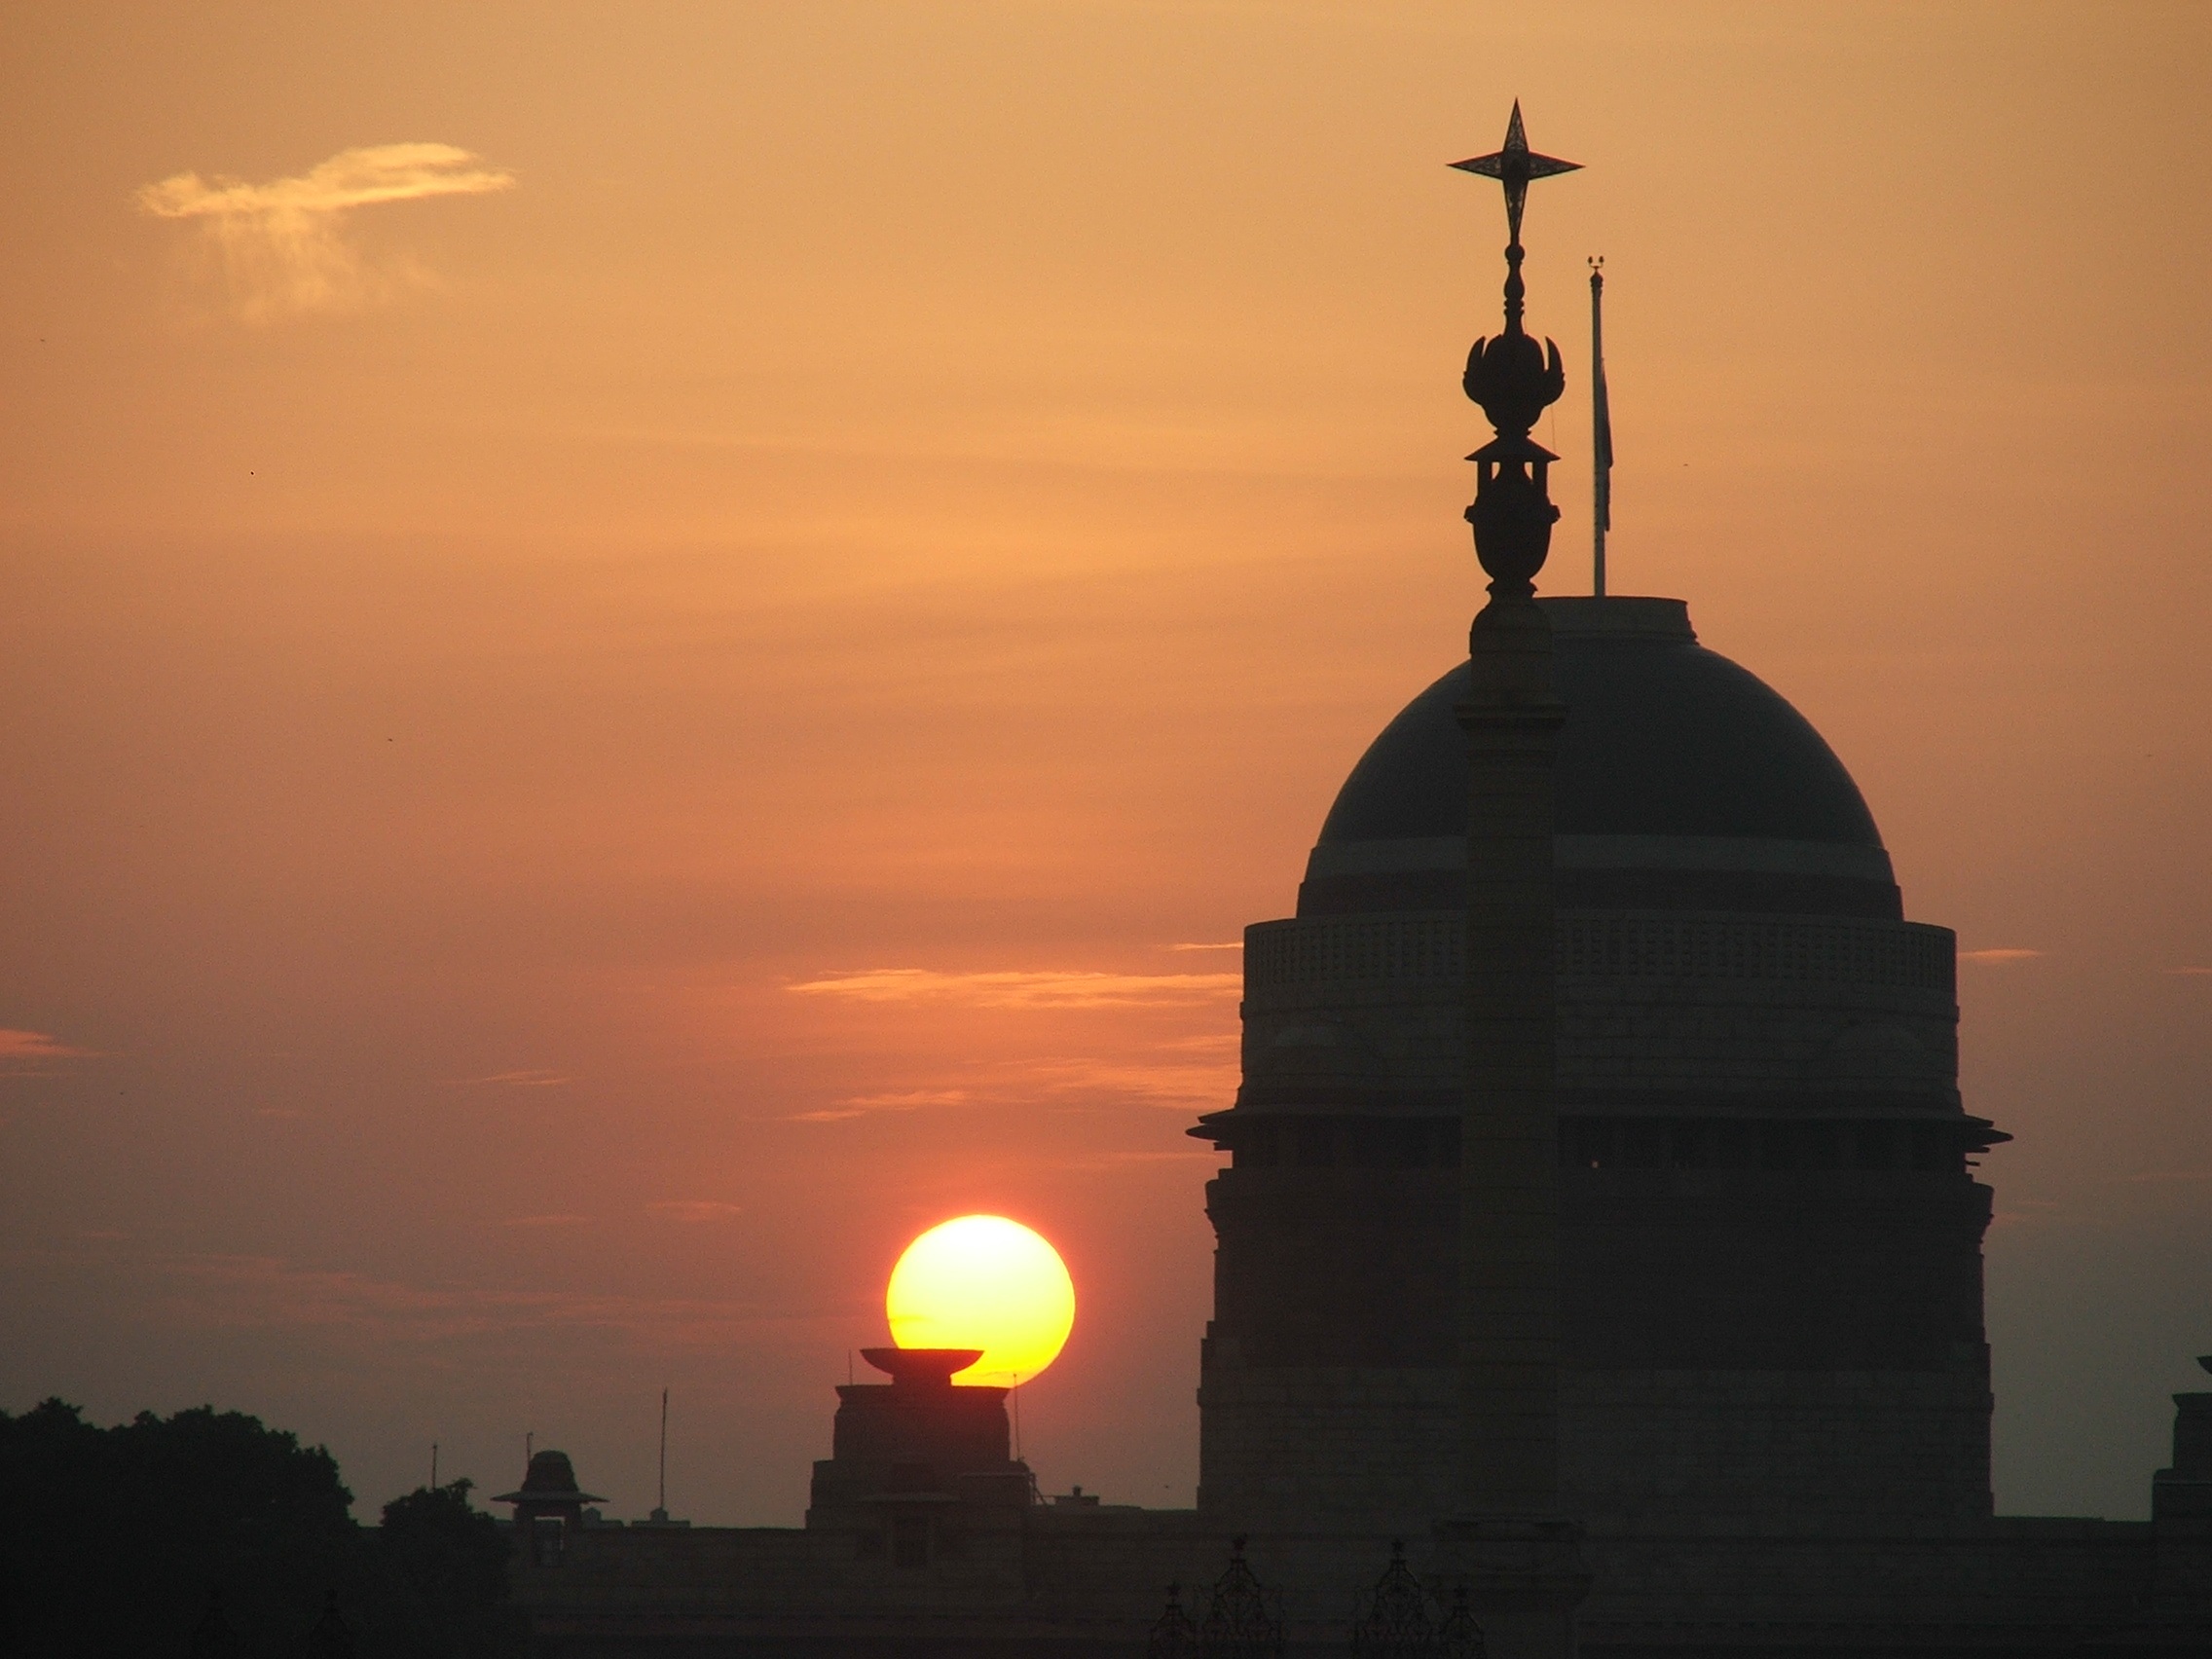
horizon, silhouette, sky, sun, sunrise, sunset, sunlight, morning, palace, dawn, dusk, evening, tower, landmark, residence, glow, hills, clouds, famous, government, india, official, presidential, afterglow, lutyens, new delhi, atmospheric phenomenon, president house, rashtrapathi, bhavan, raisina, bhawan